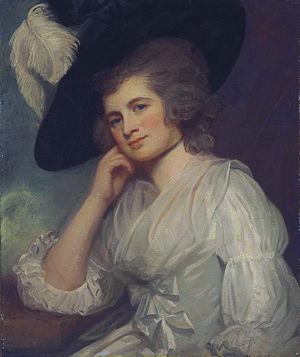
Sir William Pierce Ashe à Court, 1ᵉʳ baronnet était un homme politique britannique.